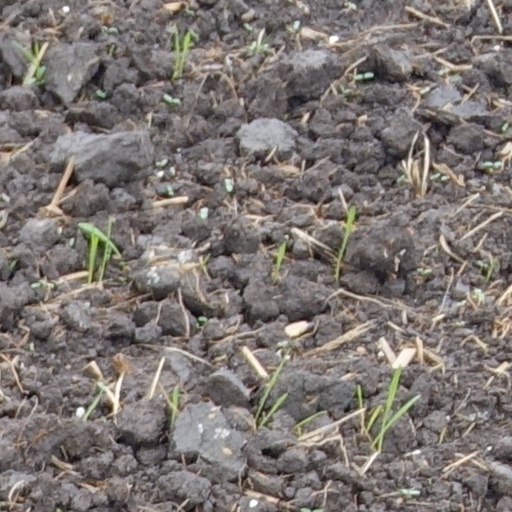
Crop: wheat